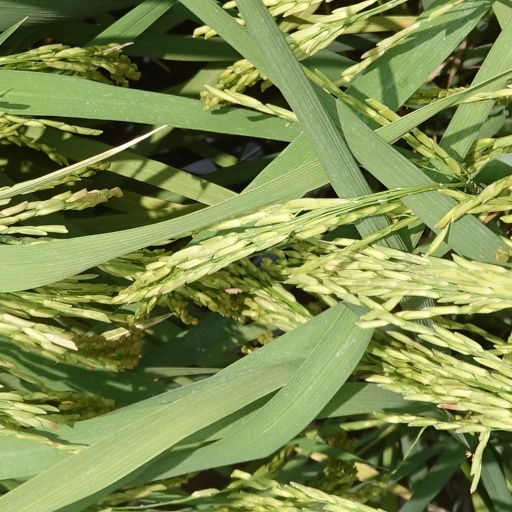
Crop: rice